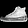
Label: Sneaker